Theology of Pope Pius IX

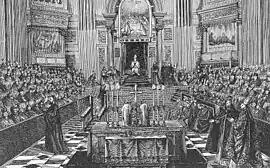
The First Vatican Council presided by Pius IX

The Syllabus nevertheless was controversial at the time. "The Pope whose influence and State was seen as declining, even ending before the Syllabus, was at once the center of attention as the powerful enemy of progress, a man of boundless power and dangerous influence." Anti-Catholic forces viewed the papal document as an attack on progress, while many Catholics were happy to see their rights defined and defended against the encroachment of national governments. European Catholics welcomed the idea that national churches are not subject to state authority, an idea long practiced in France, Spain, and Portugal under various versions of Gallicanism. American Catholics, who saw agreement of the papal views on the role of the State in Church affairs with those of the founding fathers, rejoiced over the definition of temporal rights in the areas of education, marriage and family.